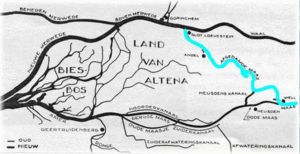
La Meuse est un fleuve européen de 950 kilomètres de long dont le bassin, relativement étroit, est orienté sud-nord. Elle traverse la France, la Belgique et les Pays-Bas et se jette dans la mer du Nord. Elle prend sa source à 409 mètres d’altitude à Pouilly-en-Bassigny.